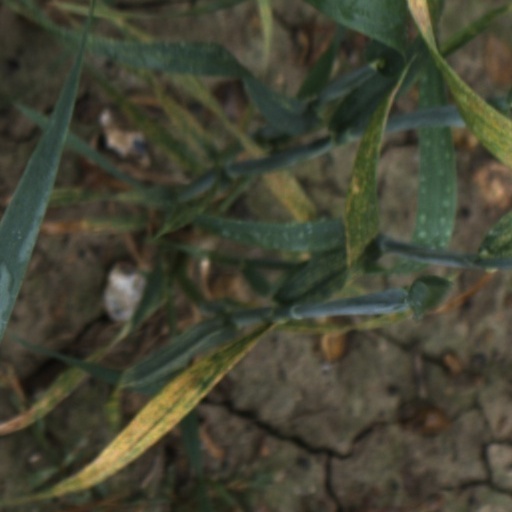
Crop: wheat